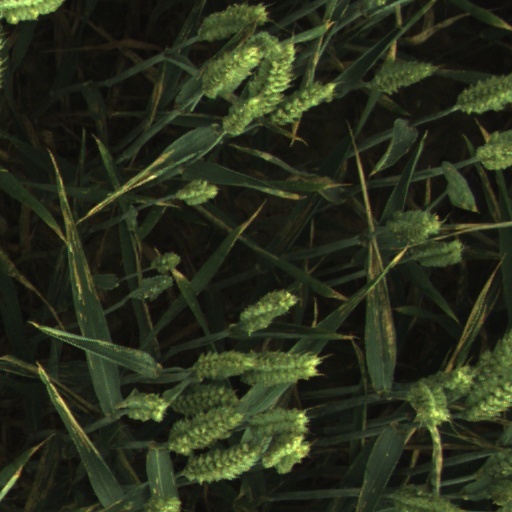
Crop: wheat